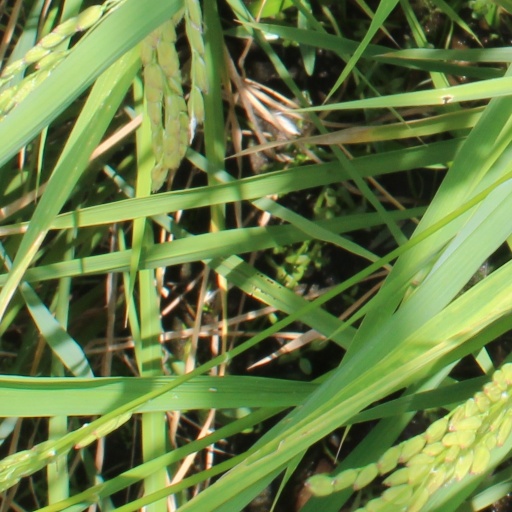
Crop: rice